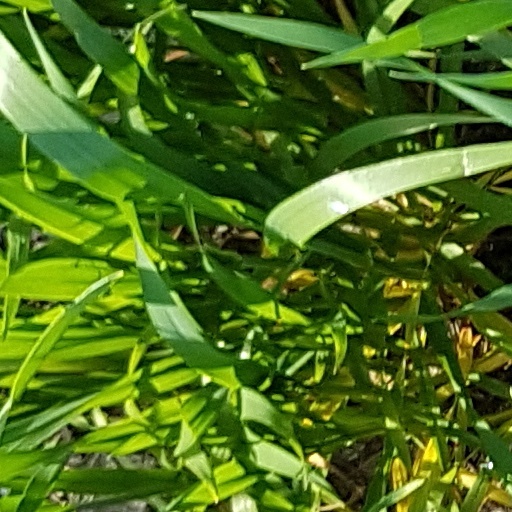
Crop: wheat